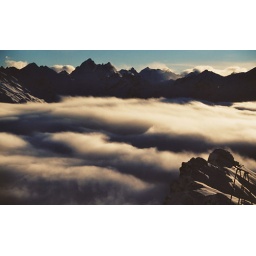
An ocean of clouds in switzerland